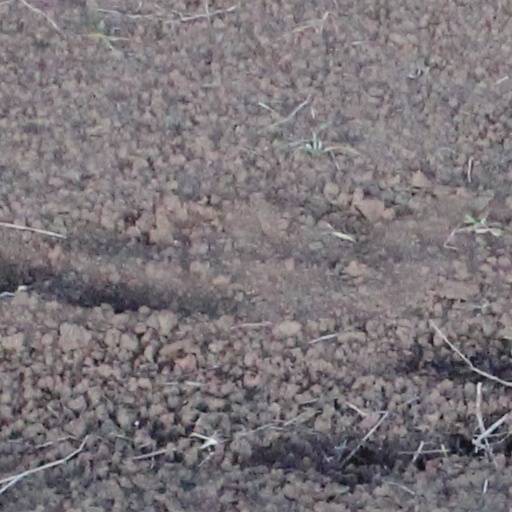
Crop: wheat